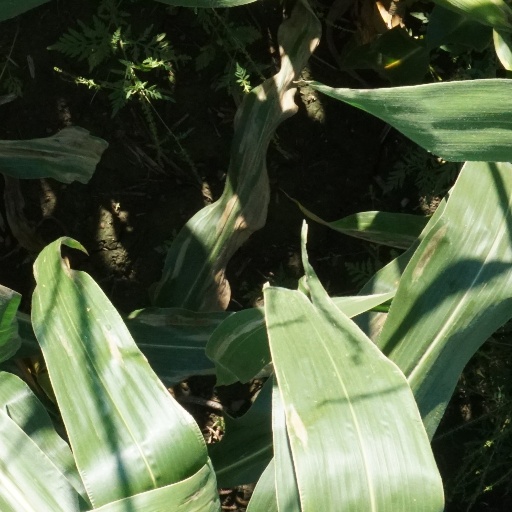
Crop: maize; corn